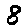
Label: 8